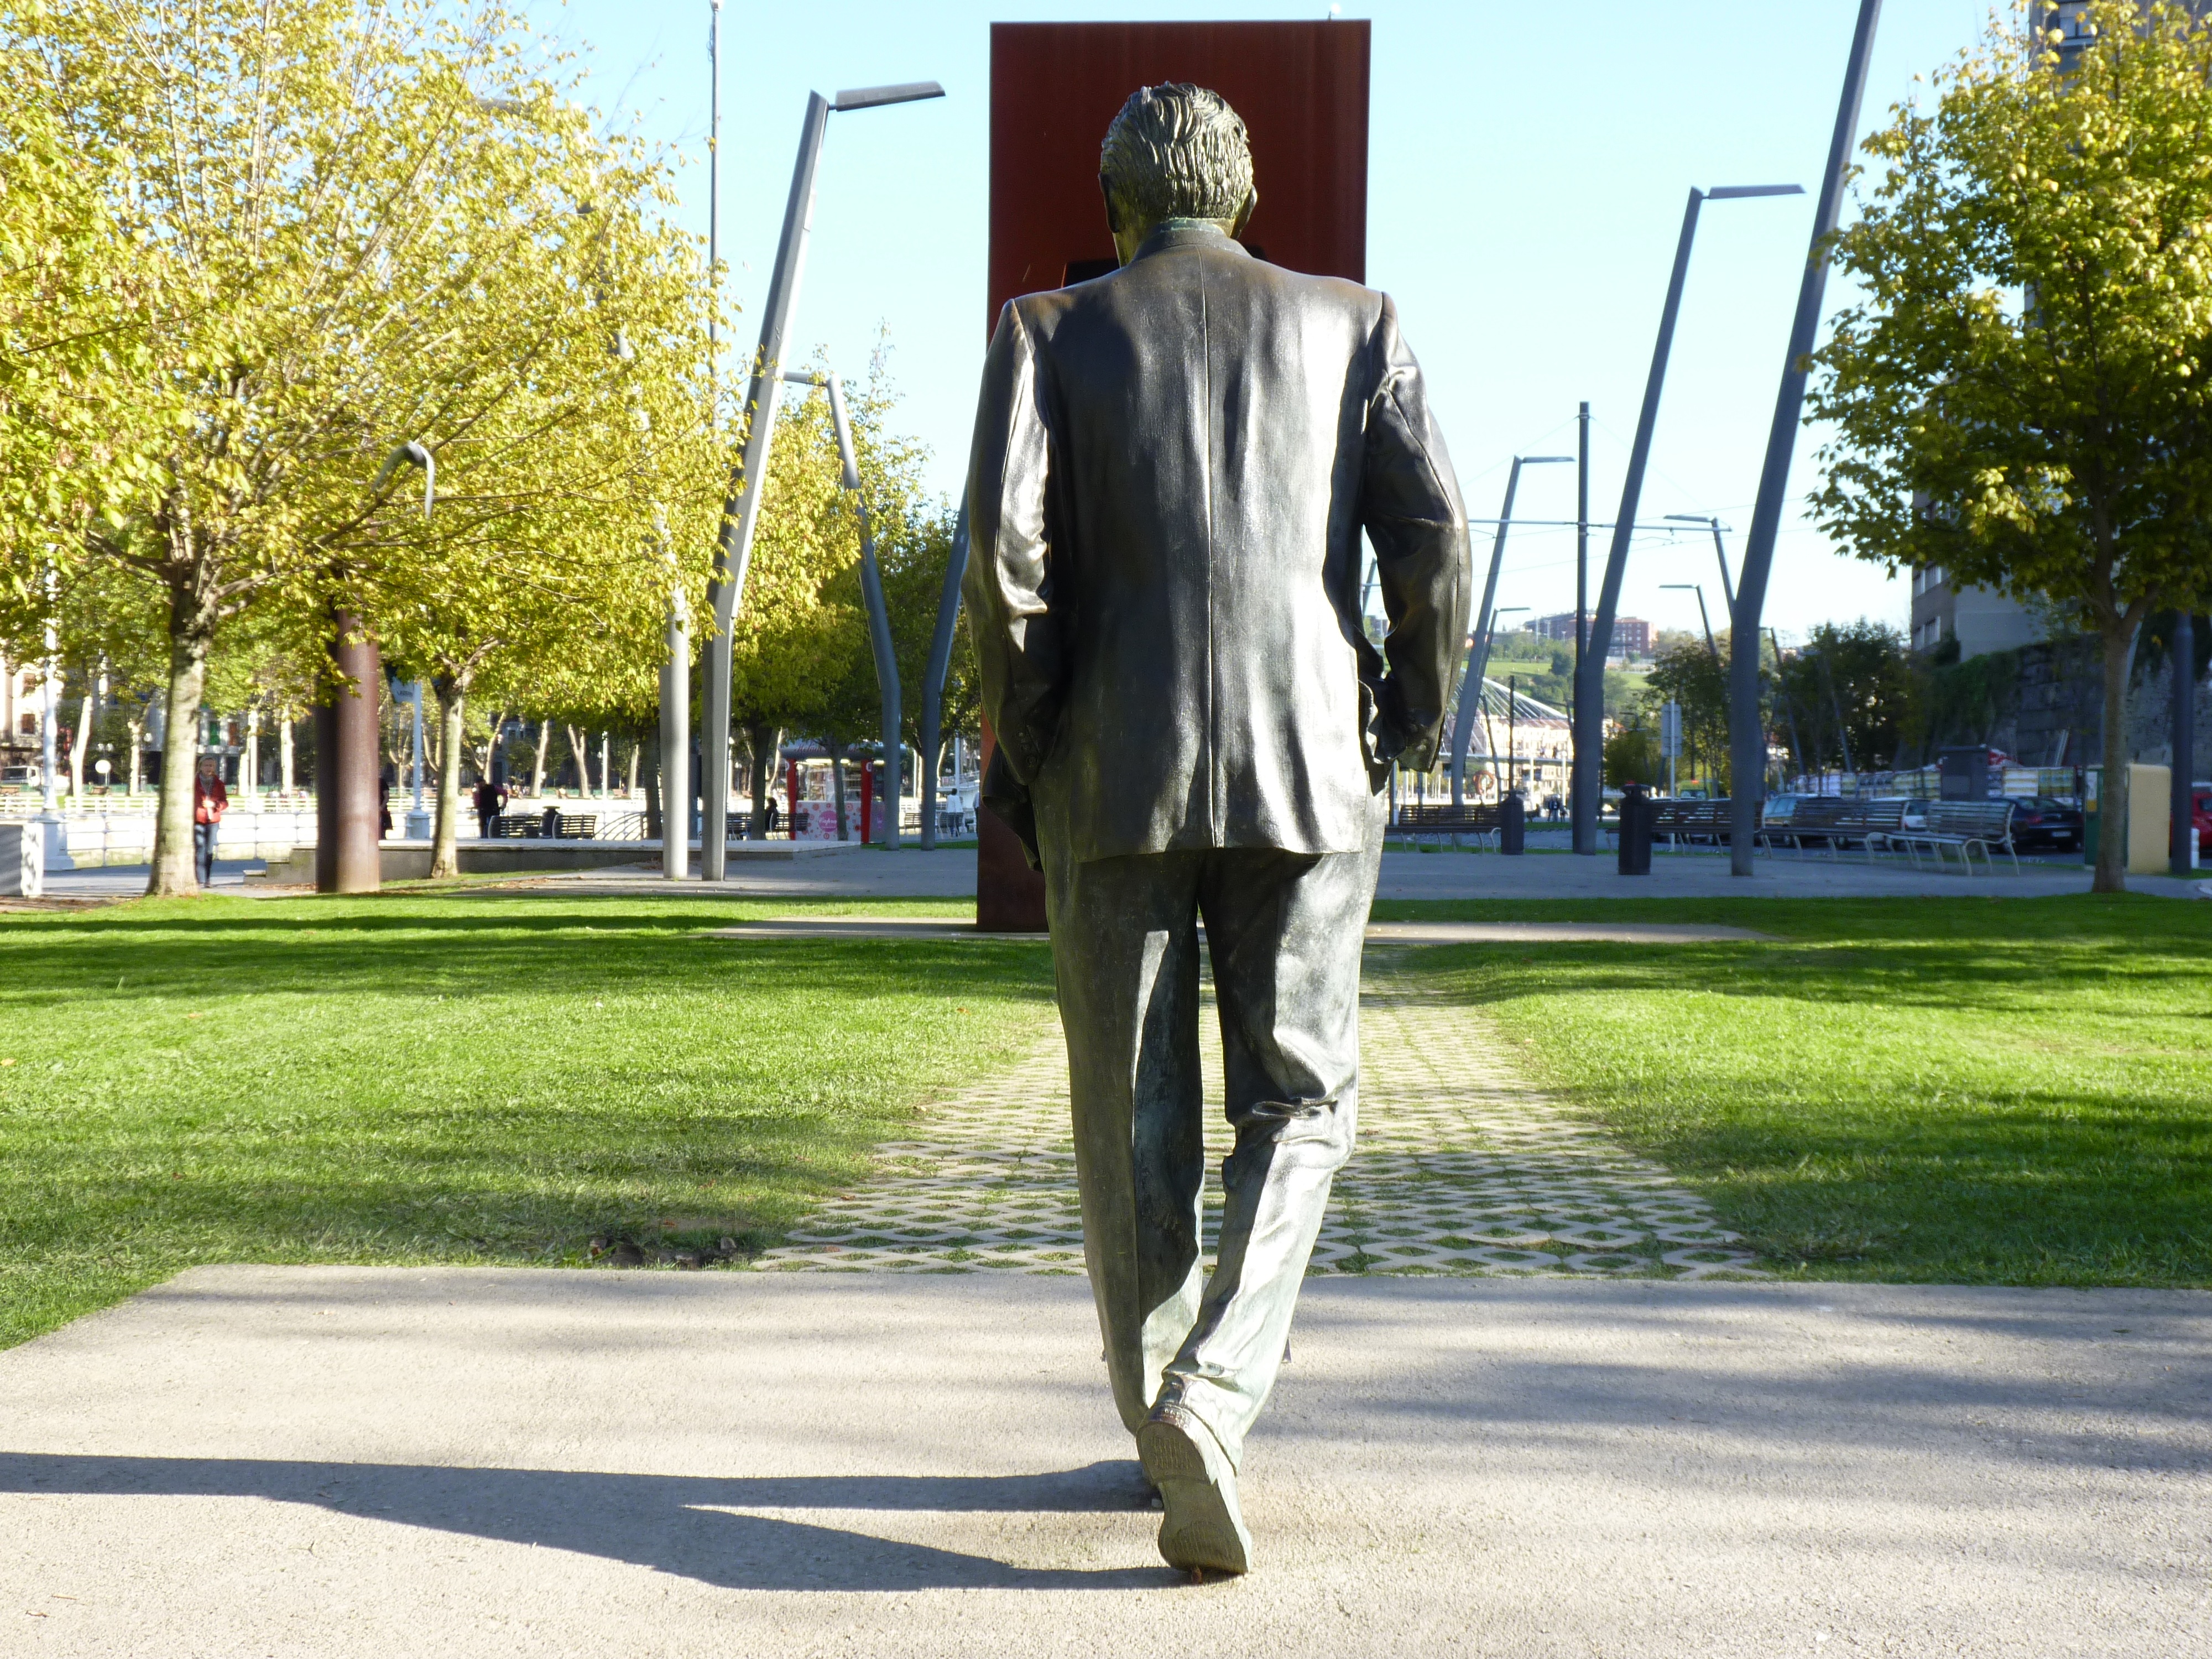
man, monument, male, statue, jogging, clothing, outerwear, sculpture, spain, stone sculpture, tourist park, human action